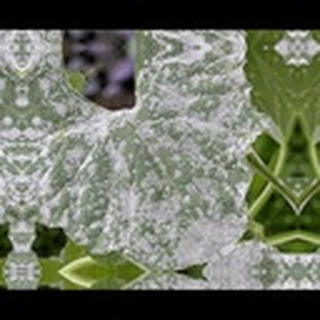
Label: cotton_powdery_mildew